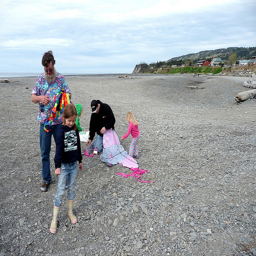
A man with small children on the beach getting ready to fly kites
A family on a beach flying kites with children.
Two men standing on a gravel field working on two kites.
Adults with two young girls preparing to fly kites.
A family sits on the gravel of a beach flying a kite.